Rome

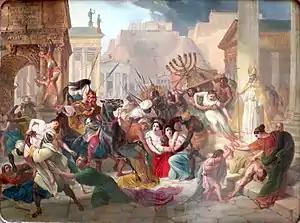
The Vandals sacking Rome in 455, by Karl Briullov (1830s)

After the end of the Severan dynasty in AD 235, the Empire entered into a 50-year period known as the Crisis of the Third Century, during which numerous generals fought for power and the central authority in Rome weakened dramatically. Around the same time, the Plague of Cyprian ( 250–270) afflicted the Mediterranean. Instability caused economic deterioration, and there was a rapid rise in inflation as the government debased the currency in order to meet expenses. The Germanic tribes along the Rhine and north of the Balkans made serious uncoordinated incursions that were more like giant raiding parties rather than attempts to settle. The Persian Empire invaded from the east several times during the 230s to 260s but were eventually defeated. The civil wars ended in 285 with the final victory of Diocletian, who undertook the restoration of the State. He ended the Principate and introduced a new authoritarian model known as the Dominate, derived from his title of "dominus" ("lord"). His most marked feature was the unprecedented intervention of the State down to the city level: whereas the State had submitted a tax demand to a city and allowed it to allocate the charges, from his reign the State did this down to the village level. In a vain attempt to control inflation, he imposed price controls which did not last.